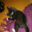
Label: cat